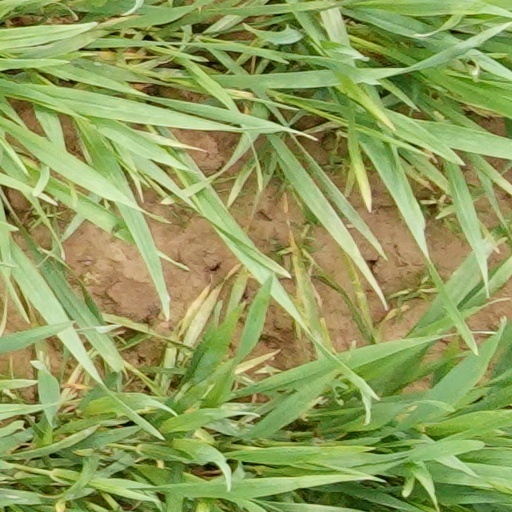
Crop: wheat